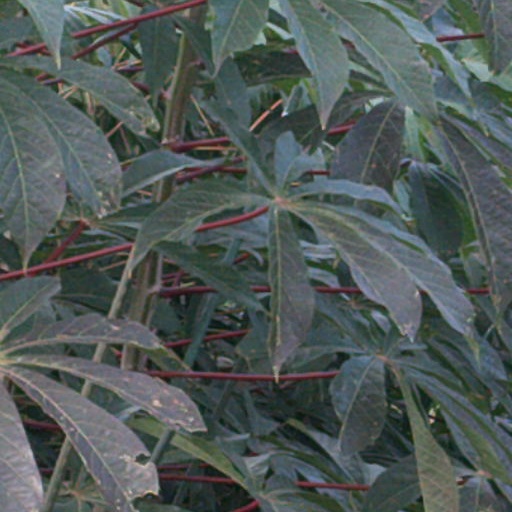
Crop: cassava